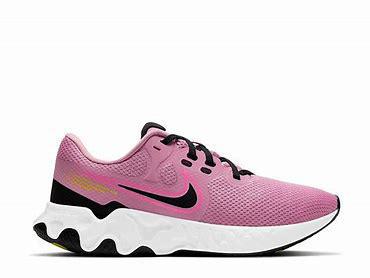
Brand: Nike
Model: Renew Run